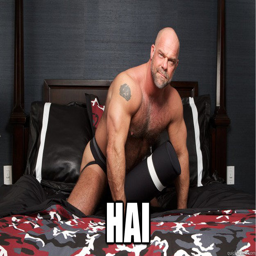
bored at the airport ? bomb !